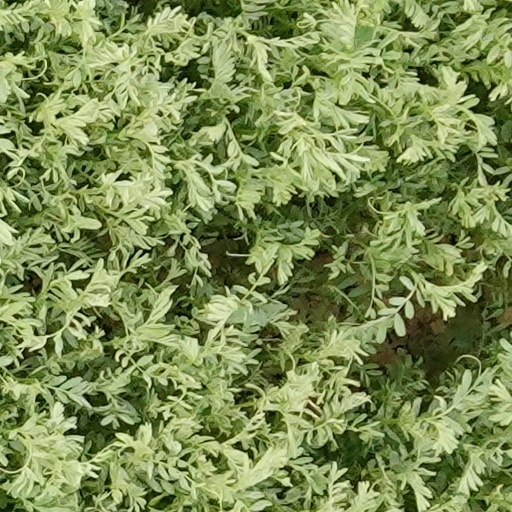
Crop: wheat